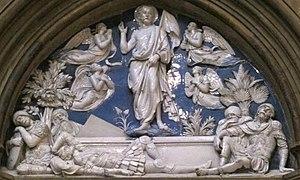
Luca della Robbia, est un sculpteur et un céramiste florentin, né à Florence vers 1399 et mort en février 1482, oncle du céramiste Andrea della Robbia et le fondateur de l'atelier des Della Robbia.